Chhetri

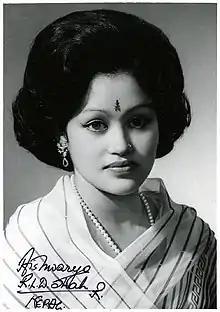
Late Queen Aishwarya of Nepal; a Rana Chhetri

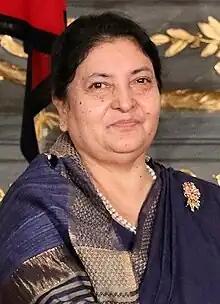
Bidya Devi Bhandari, first woman President of Nepal & Commander-in-Chief was born in a Pandey Chhetri family

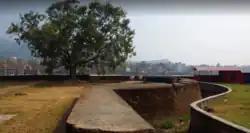
Jit Gadhi fort, site of Nepal's victory against the British army; led by Chhetri Colonel Ujir Singh Thapa during Anglo-Nepalese war

Chhetri commanders and generals of the military campaigns of the kingdom of Nepal have shaped the political course of the country overwhelmingly. Among the most prominent battles, the wars fought between Nepal and the empires of Tibet, China and the United Kingdom have highlighted the military strength of the kingdom of Nepal at a time of regional disintegration in South Asia. In 1788, Nepal invaded Tibet and as a consequence, a war was fought between Qing dynasty of China and the Kingdom of Nepal from 1788 to 1792, known as the Sino-Nepalese War. The battle, which was commanded by commanders Damodar Pande, Abhiman Singh Basnyat, and Kirtiman Singh Basnyat resulted in a treaty with Tibet accepting terms dictated by Nepal; as a outcome of which Tibet would pay tribute to Nepal and Nepalese citizens would have the right to visit, trade, and establish industries in any part of Tibet and China.